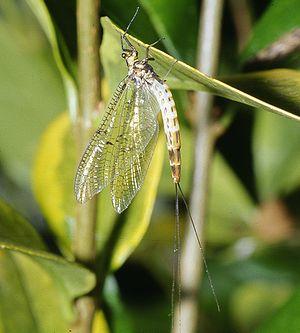
Ephemera danica est une espèce d'insectes appartenant à l'ordre des éphéméroptères.